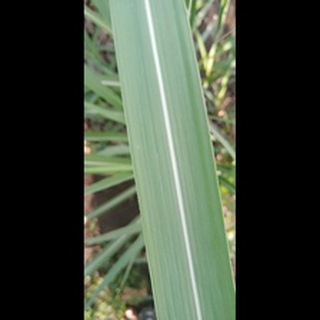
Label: healthy_sugarcane